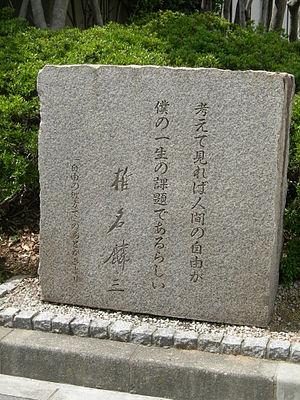
Monument littéraire de l'Shiina Rinzō (romancier japonais).